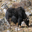
Label: cattle